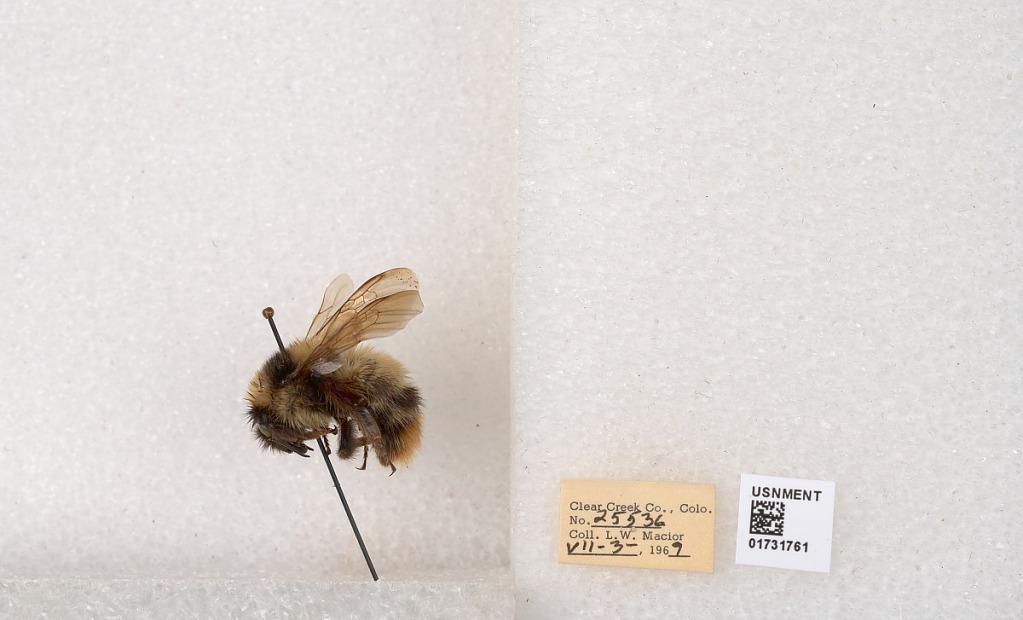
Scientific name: Bombus kirbyellus
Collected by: L. Macior
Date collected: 1969-7-3
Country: United States
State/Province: Colorado
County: Clear Creek
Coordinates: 39.6891, -105.644